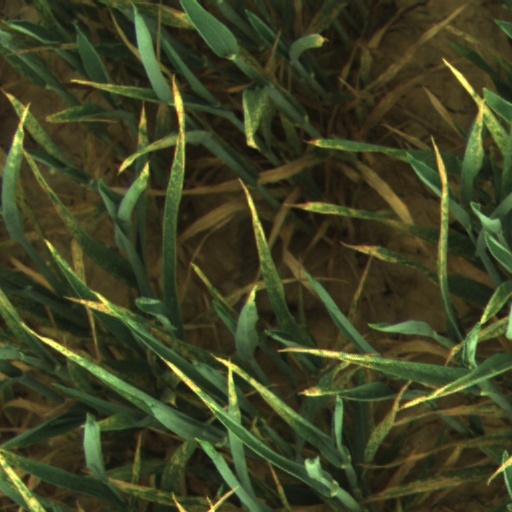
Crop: wheat